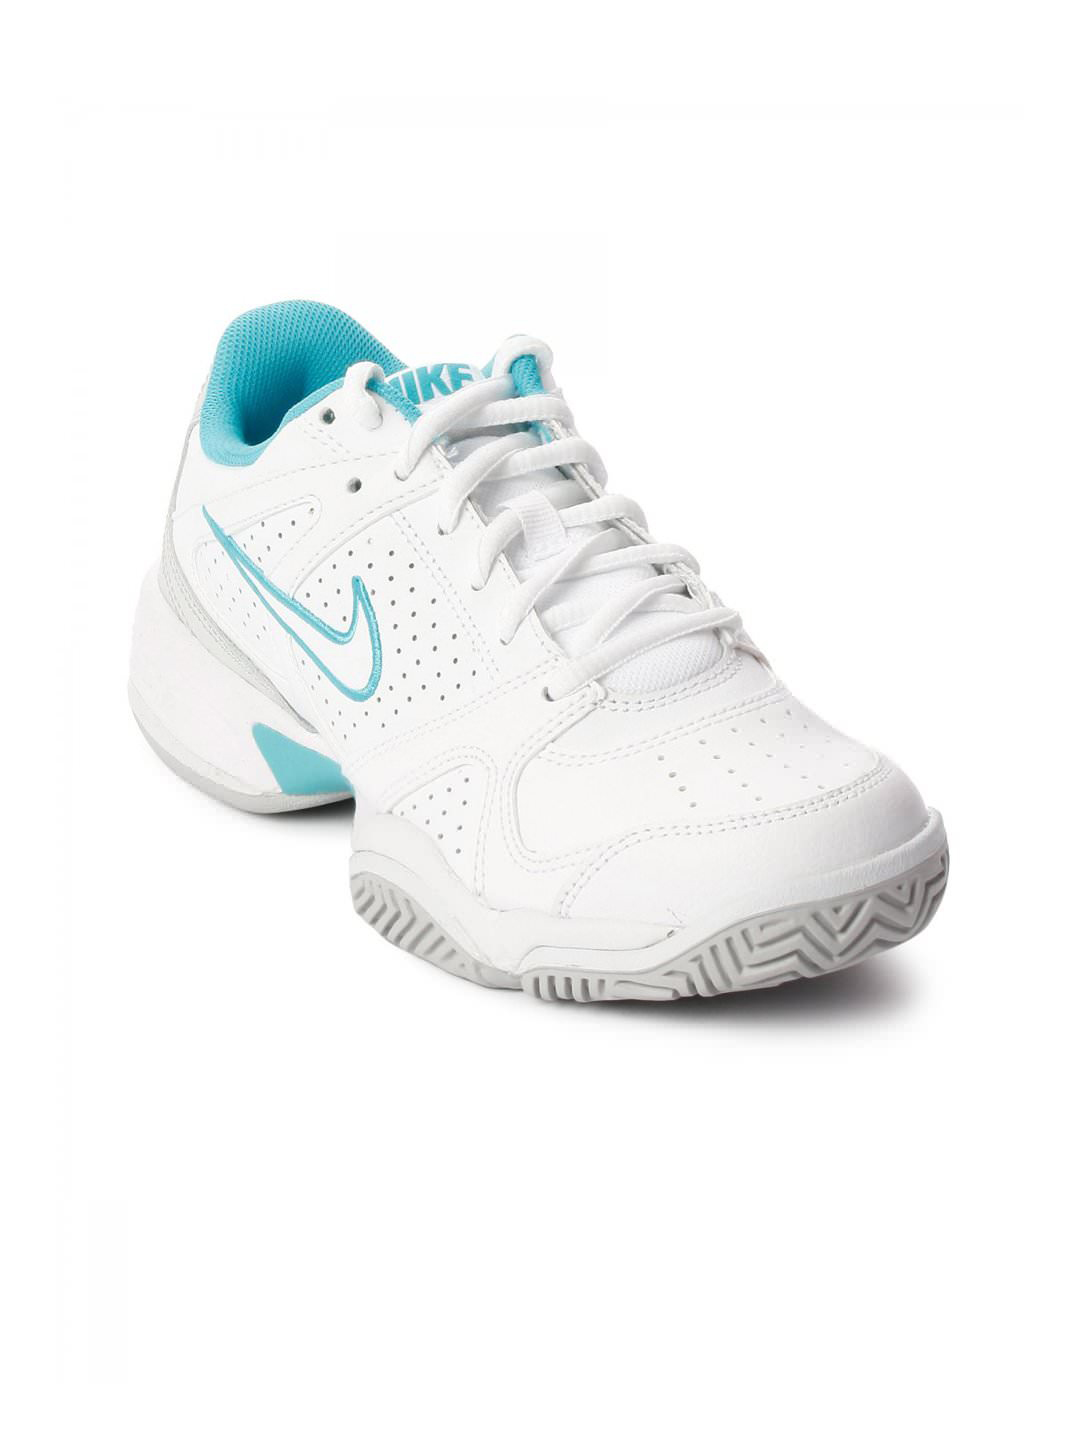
Nike Women City Court White Sports Shoe
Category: Footwear / Shoes / Sports Shoes
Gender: Women
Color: White
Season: Fall 2011
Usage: Sports